Meta Peace Team

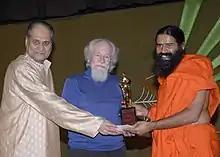
Co-founder Rev. C. Peter Dougherty receives the 2009 Jamnalal Bajaj International Award in India

The Ann Arbor City Council issued an official proclamation of gratitude for MPT's peace team presence at City Hall, the Rally for CommUNITY & Justice at Wheeler Park, and the Pledge Against the Klan on May 9, 1998.